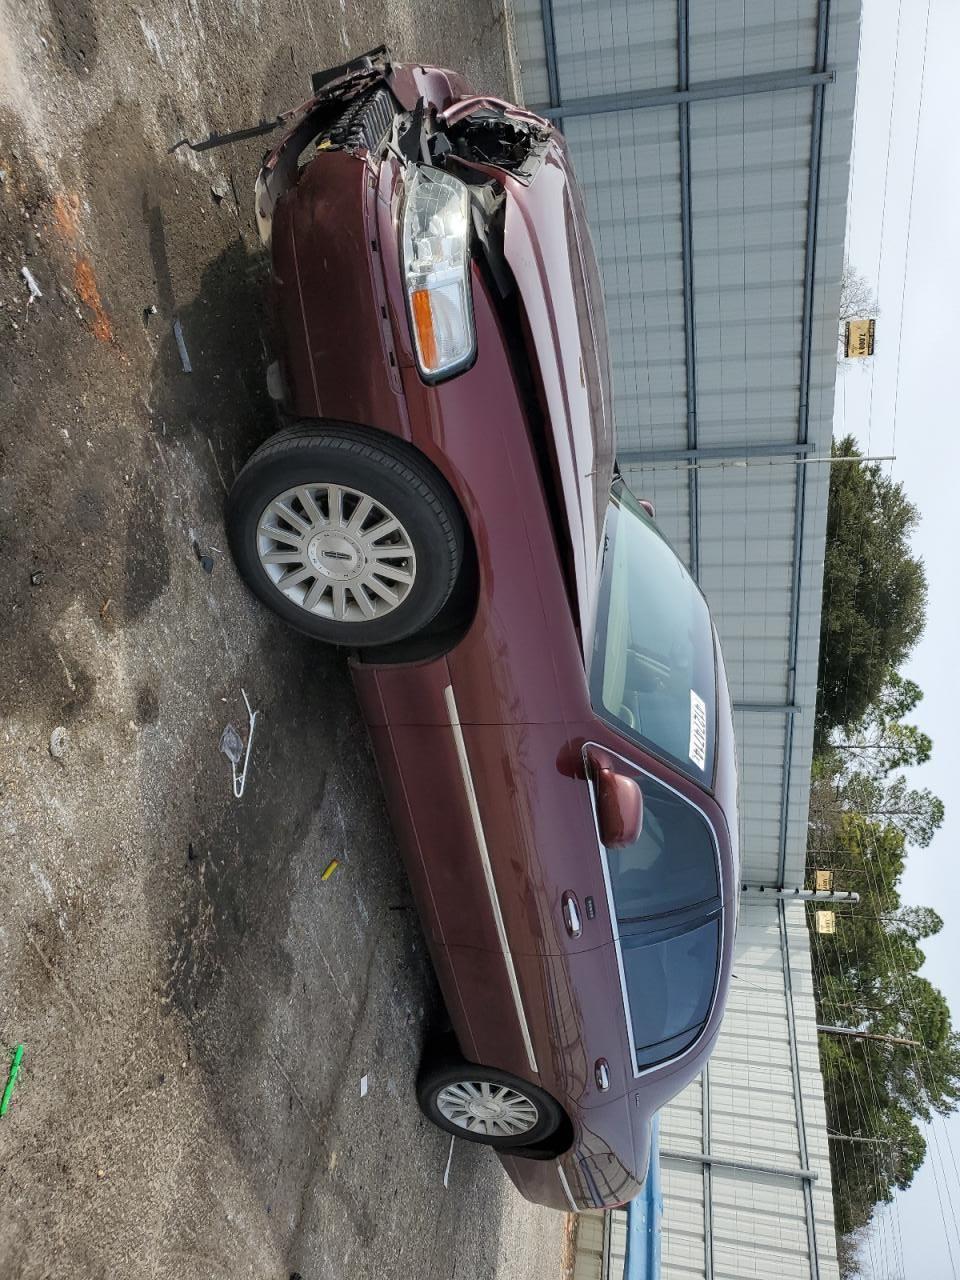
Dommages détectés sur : pare-choc avant, capot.
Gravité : majeur